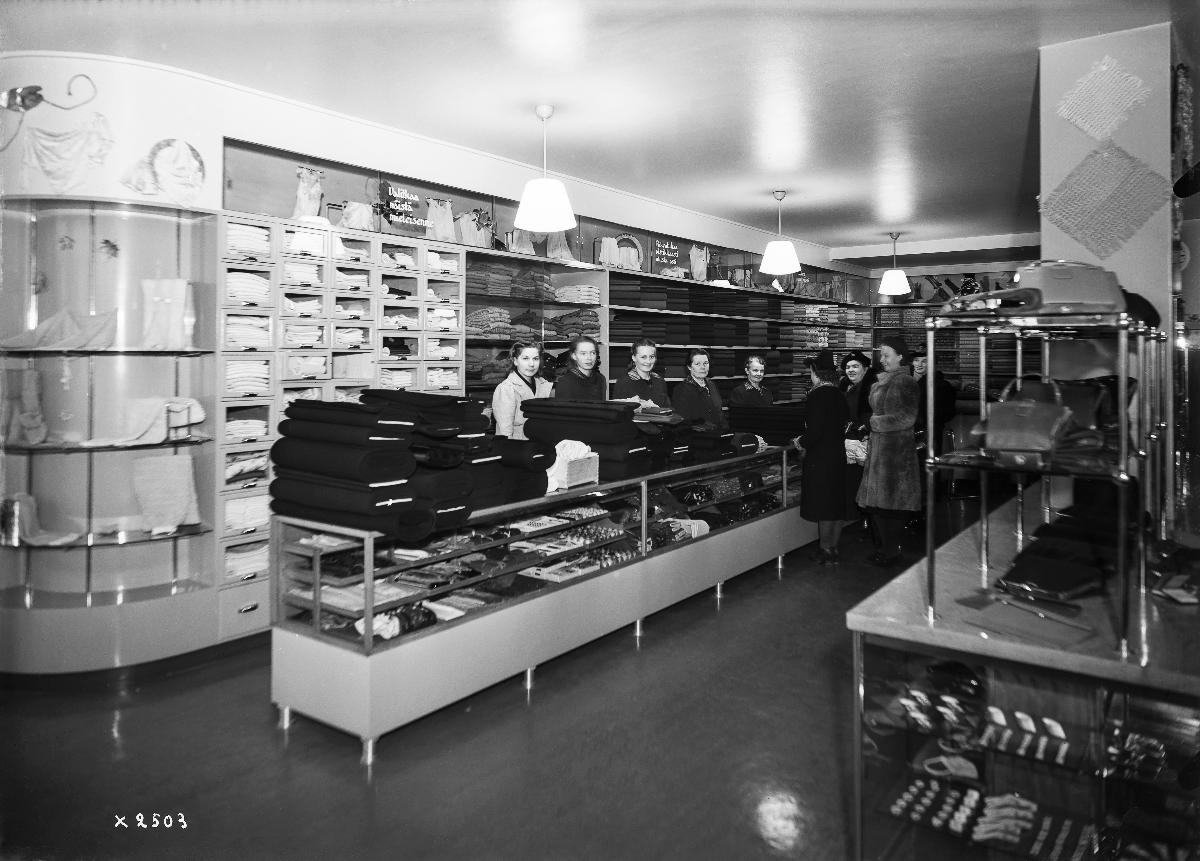
Osuusliike Arinan uuden liiketalon myymäläosasto
Arina cooperative store's new sales department
sisällön kuvaus: Osuusliike Arinan uuden liiketalon myymäläosasto Oulussa vuonna 1939. content description: Arina cooperative store's new sales department in Oulu, Finland, in 1939.
Vuosi: 1939
Paikka: Suomi, Pohjois-Pohjanmaa, Oulu
Aiheet: sisäkuva; liikerakennukset; tavaratalot; asiakaspalvelu (palvelut); alusvaatteet; business buildings; department stores; customer service; underwear; affärsbyggnader; varuhus; kundservice; underkläder